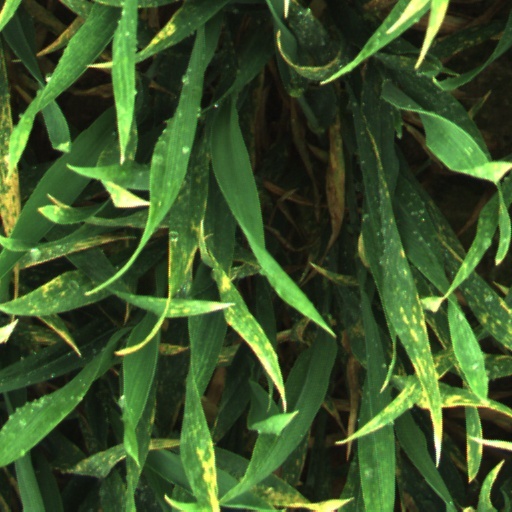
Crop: wheat